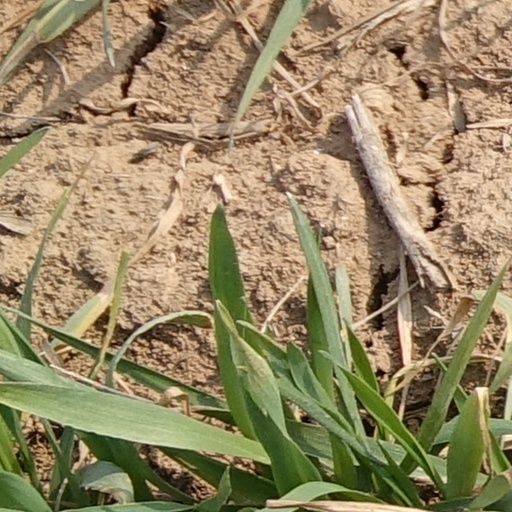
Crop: wheat